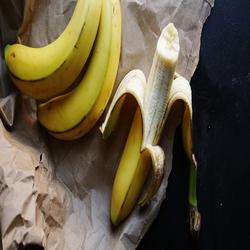
Label: Banana